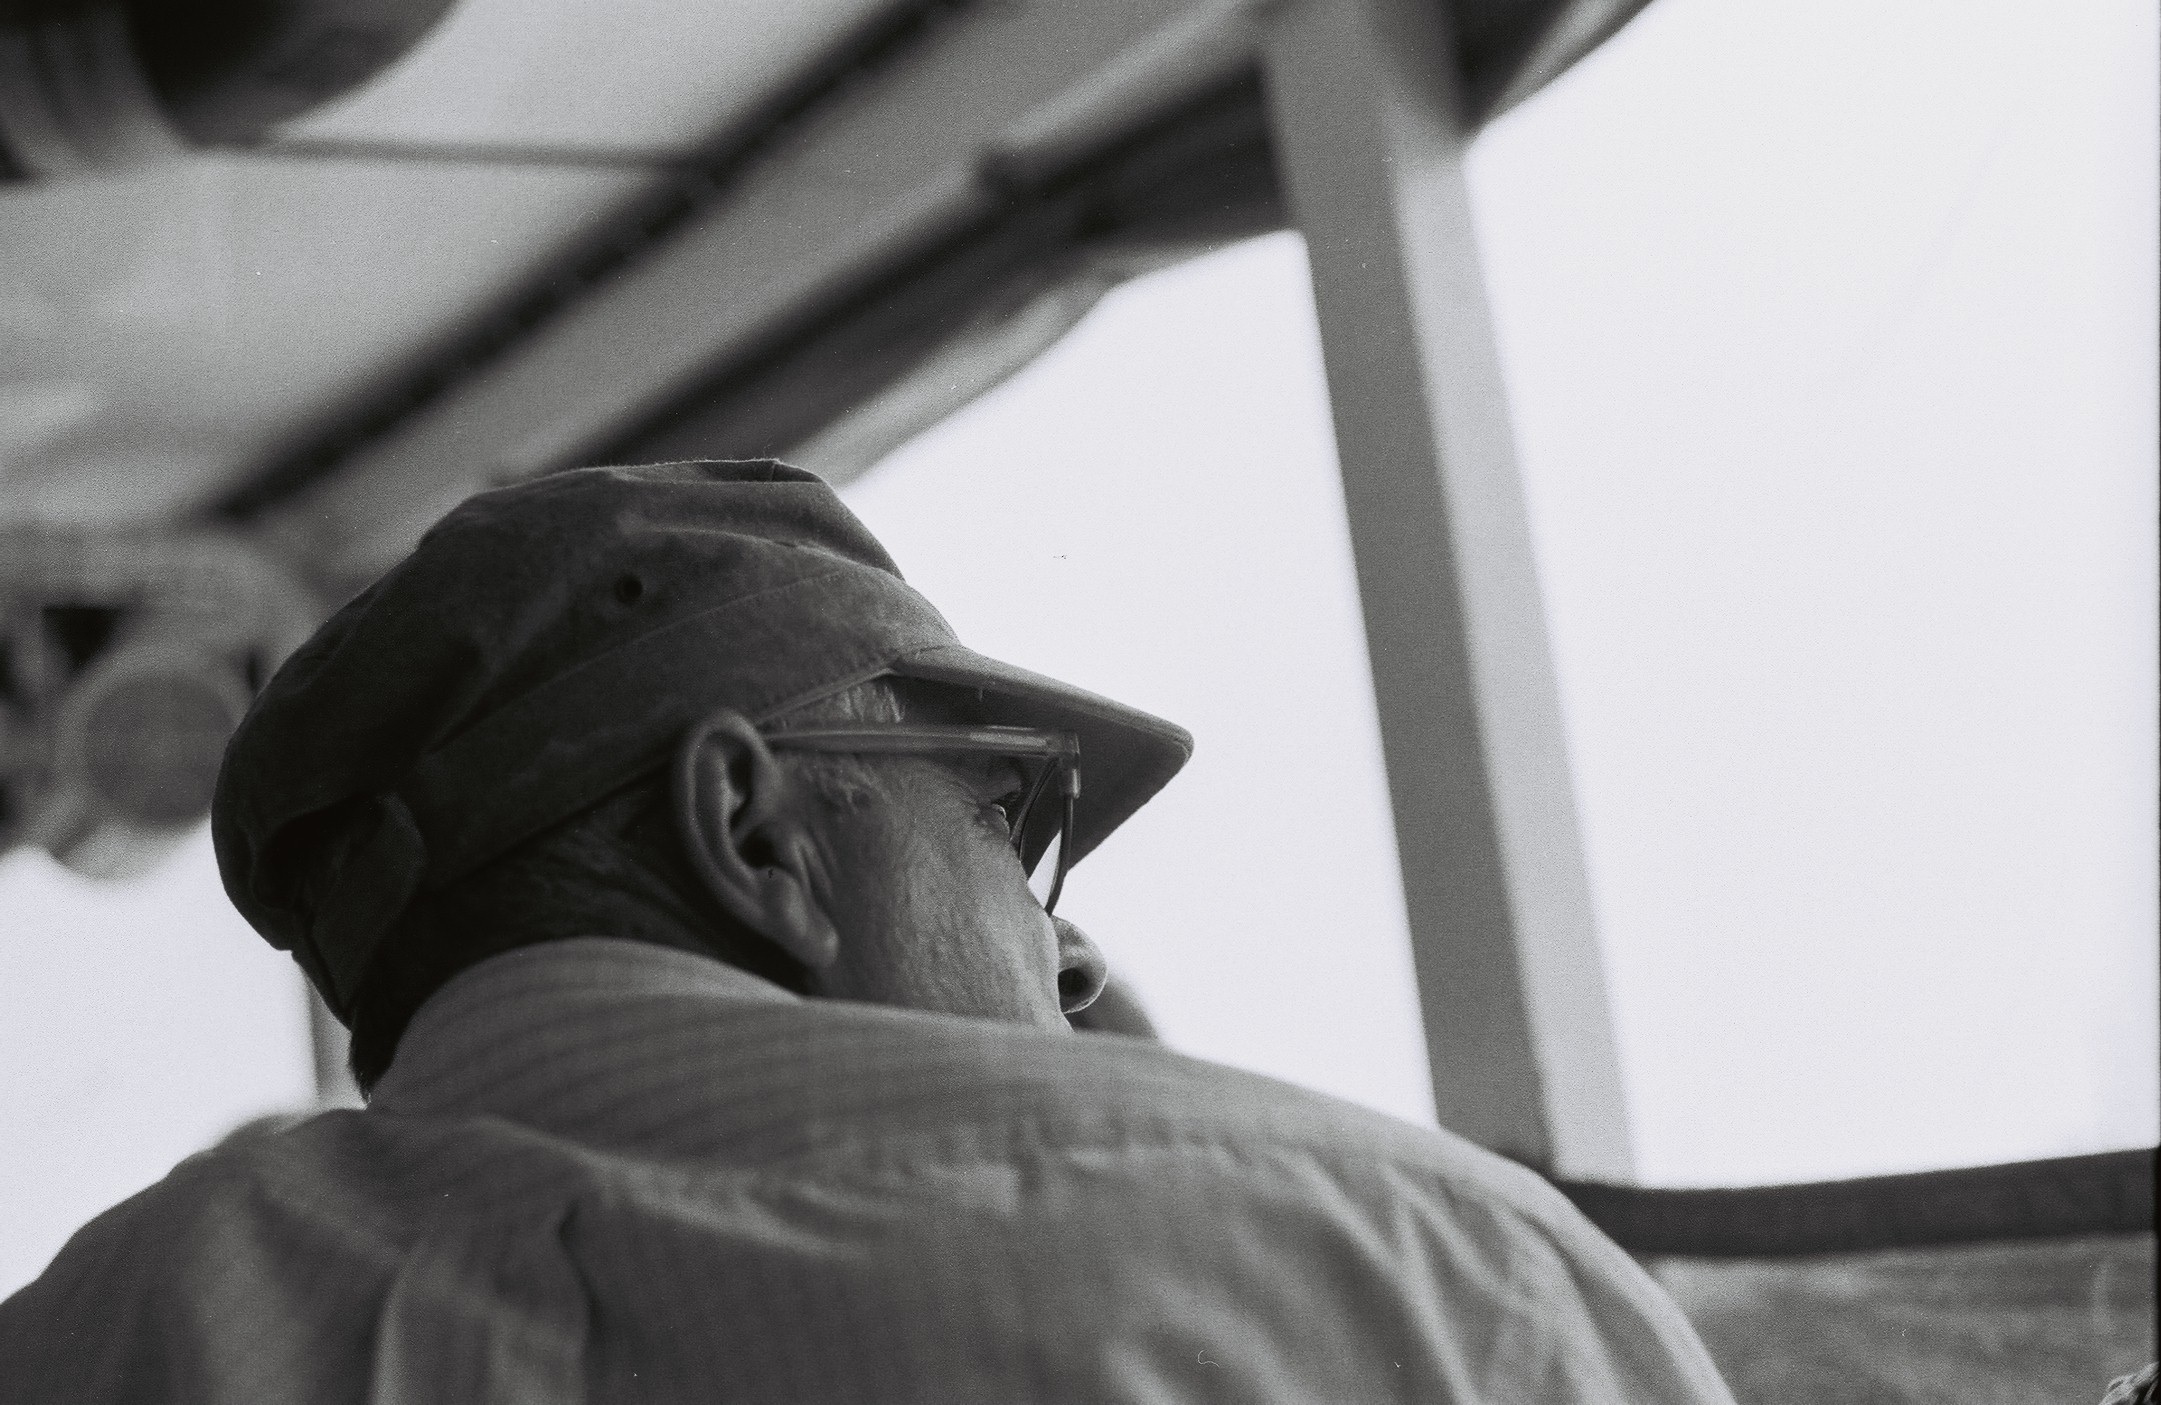
black and white, white, photography, black, monochrome, photograph, monochrome photography